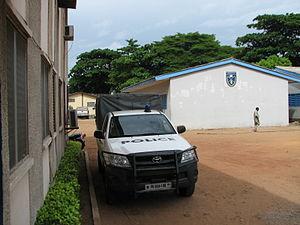
Vue de l'entrée du bâtiment administratif principal de l'École nationale de police du Bénin. Derrière le véhicule, on distingue un des blocs ou logent les recrues.
Les Écoles nationales de police forment les élèves aux métiers de la police. Elles existent dans de nombreux pays francophones.